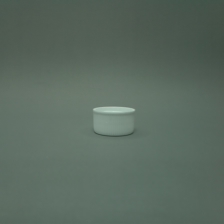
Color: white/transparent
Cap type: standard cap